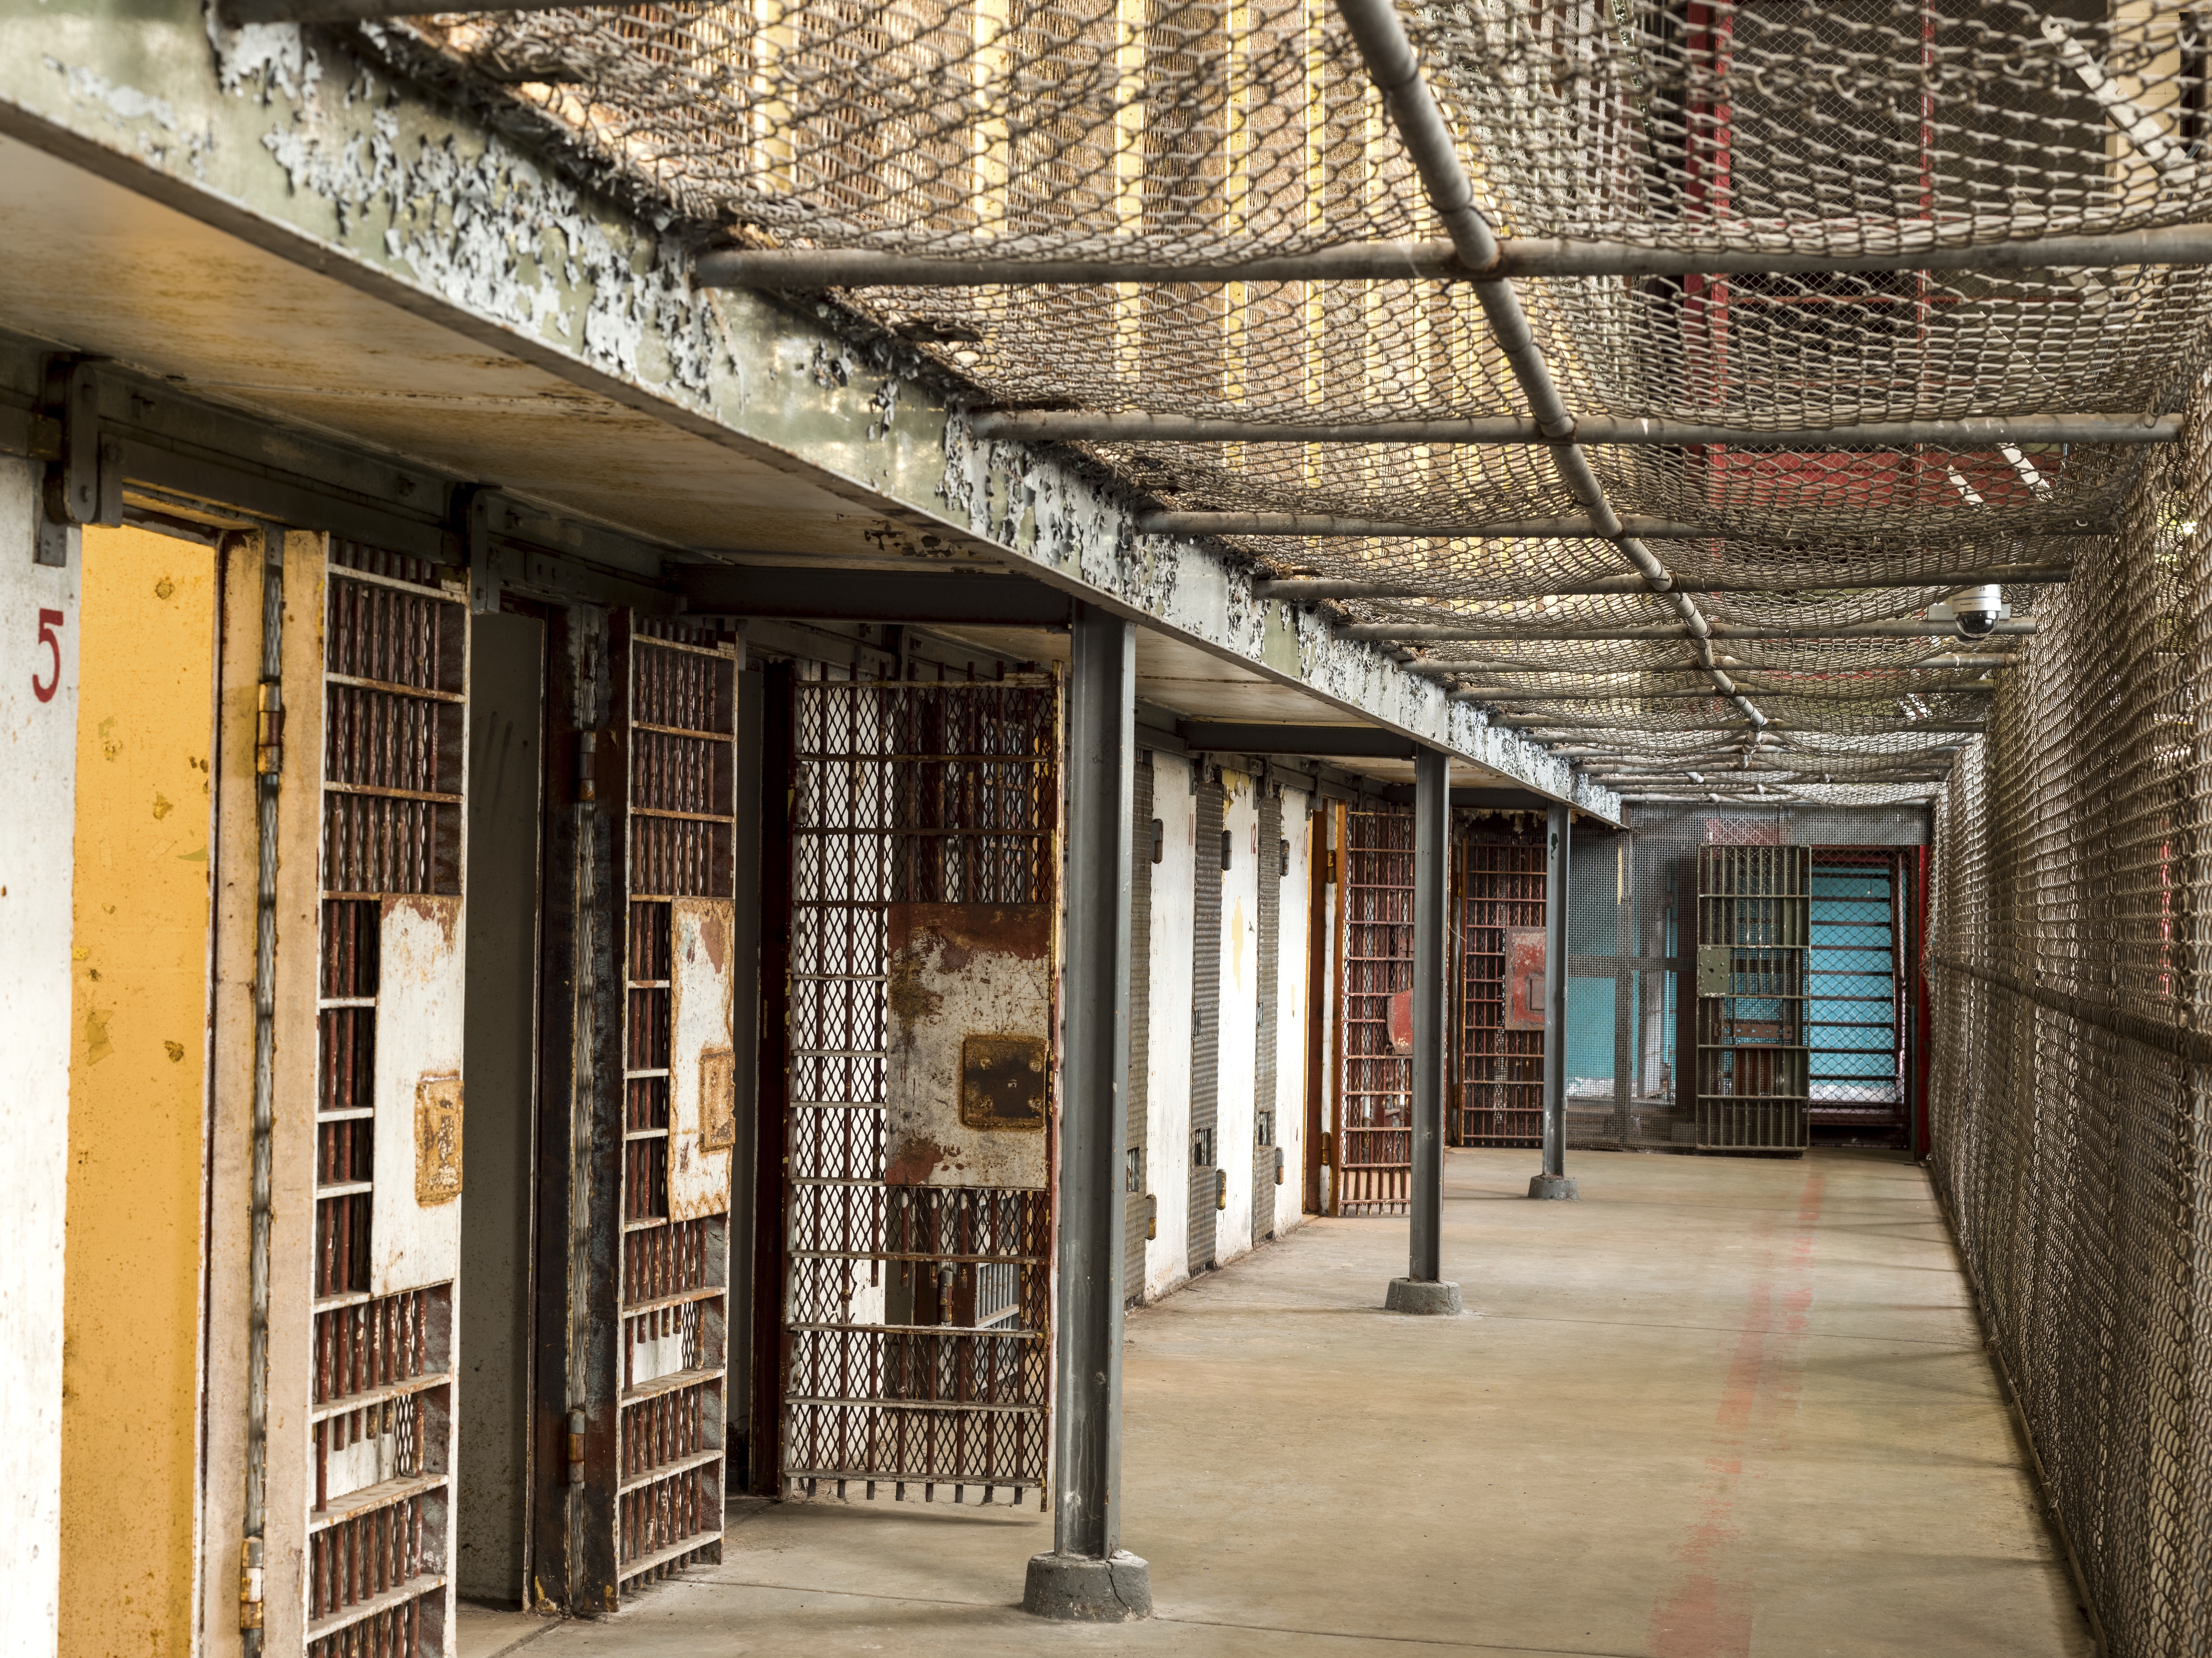
architecture, wood, building, hall, usa, america, facade, interior design, prison, grid, tourist attraction, cell, north america, slammer, carol m highsmith, west virginia, prison cell, prison wing, tract, iron door, high security prison, west virginia state penitentiary, moundsville, northern states, window covering